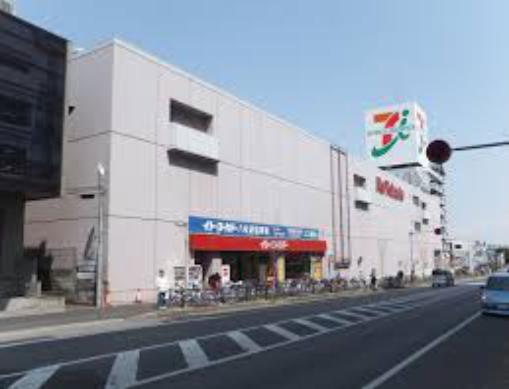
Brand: Ito-Yokado
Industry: Others